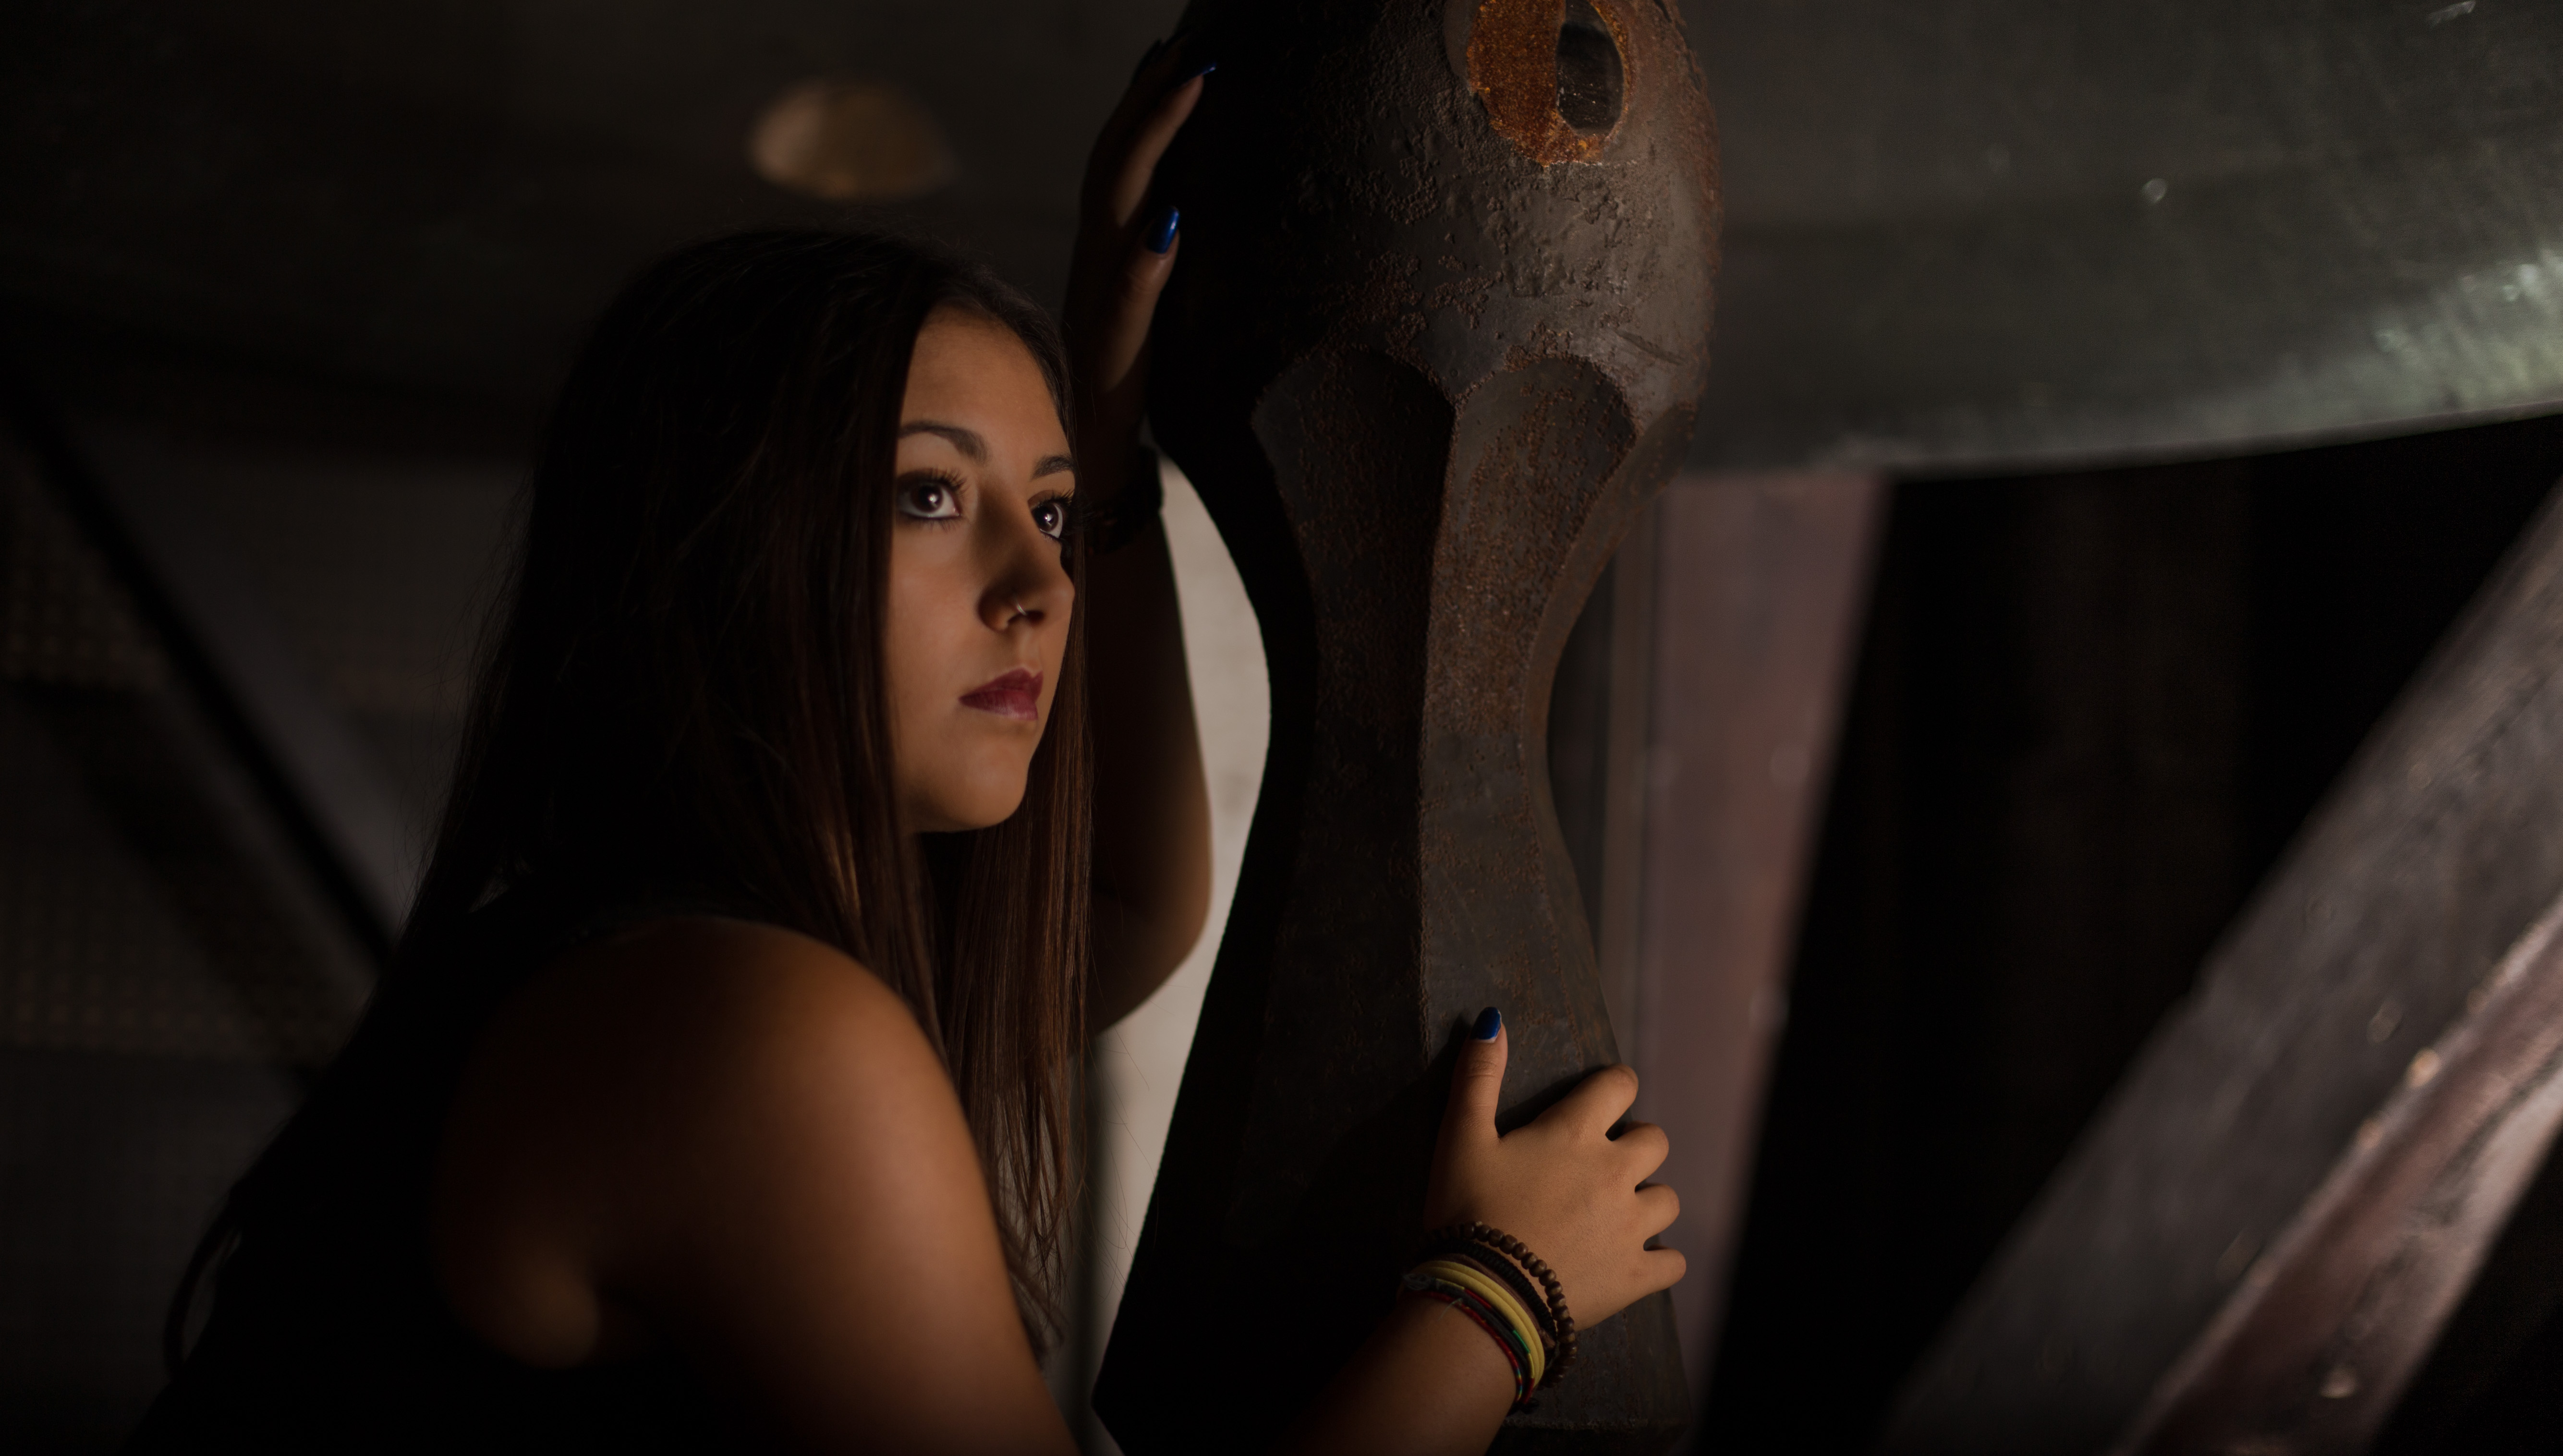
portrait, darkness, church, black, royaltyfree, portraits, screenshot